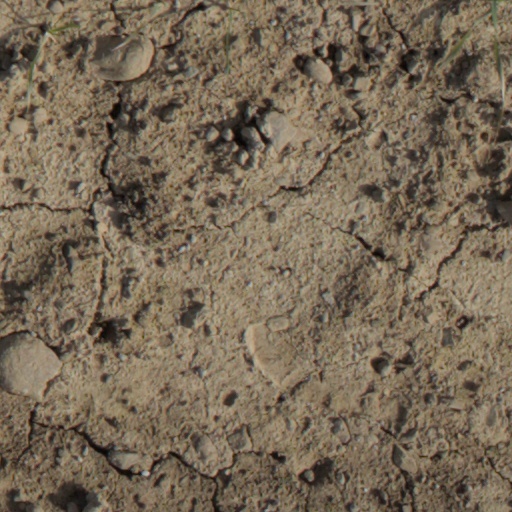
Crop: wheat